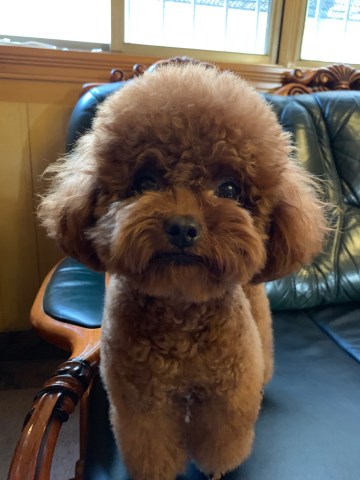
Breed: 2925-n000114-toy_poodle